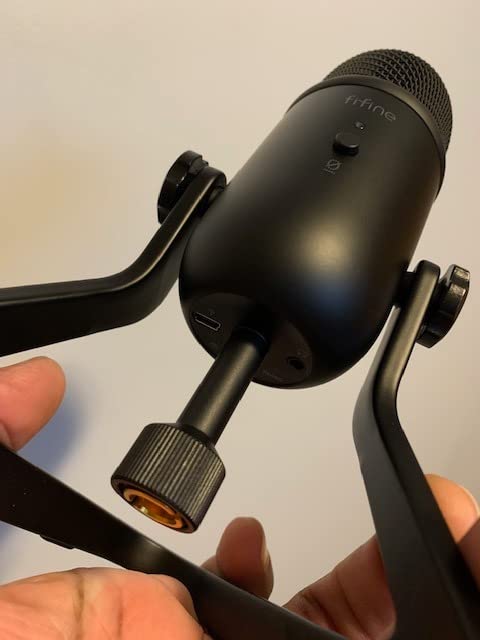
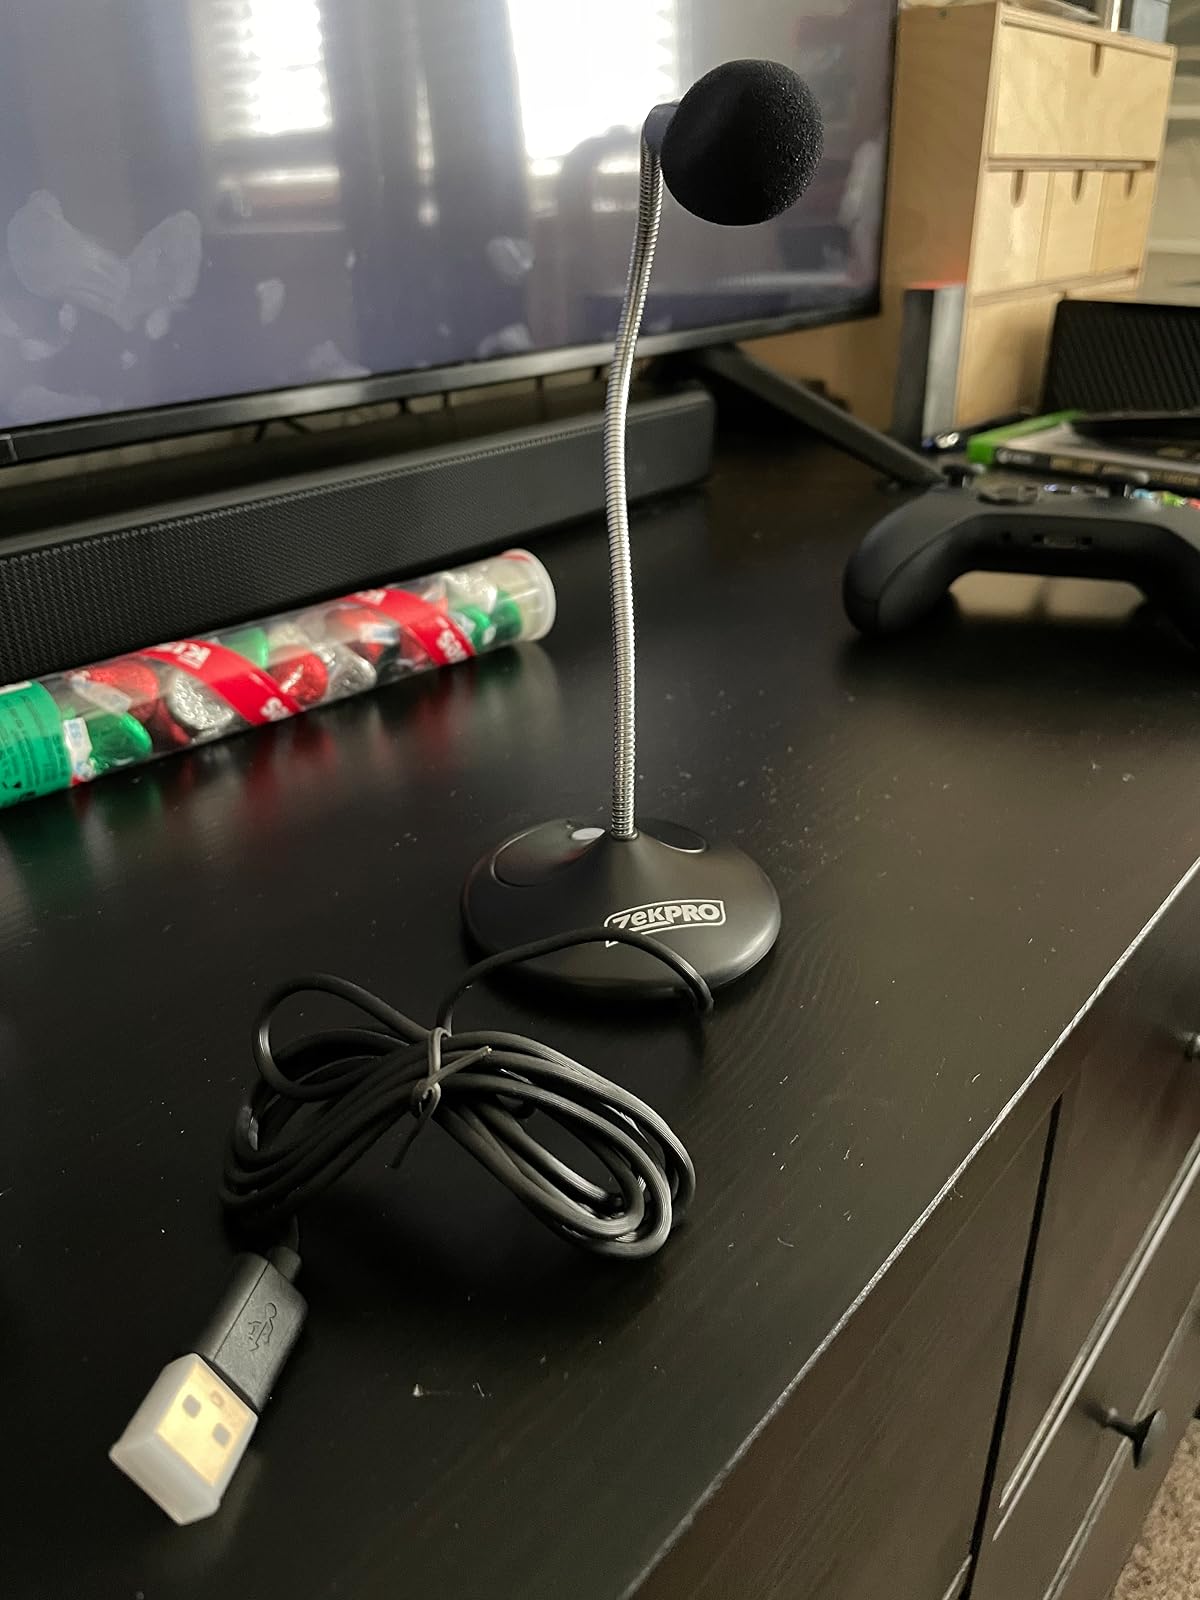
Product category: microphone
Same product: no